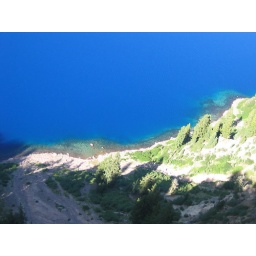
The beach on Crater Lake by the lodge, and the green water of the shallows.